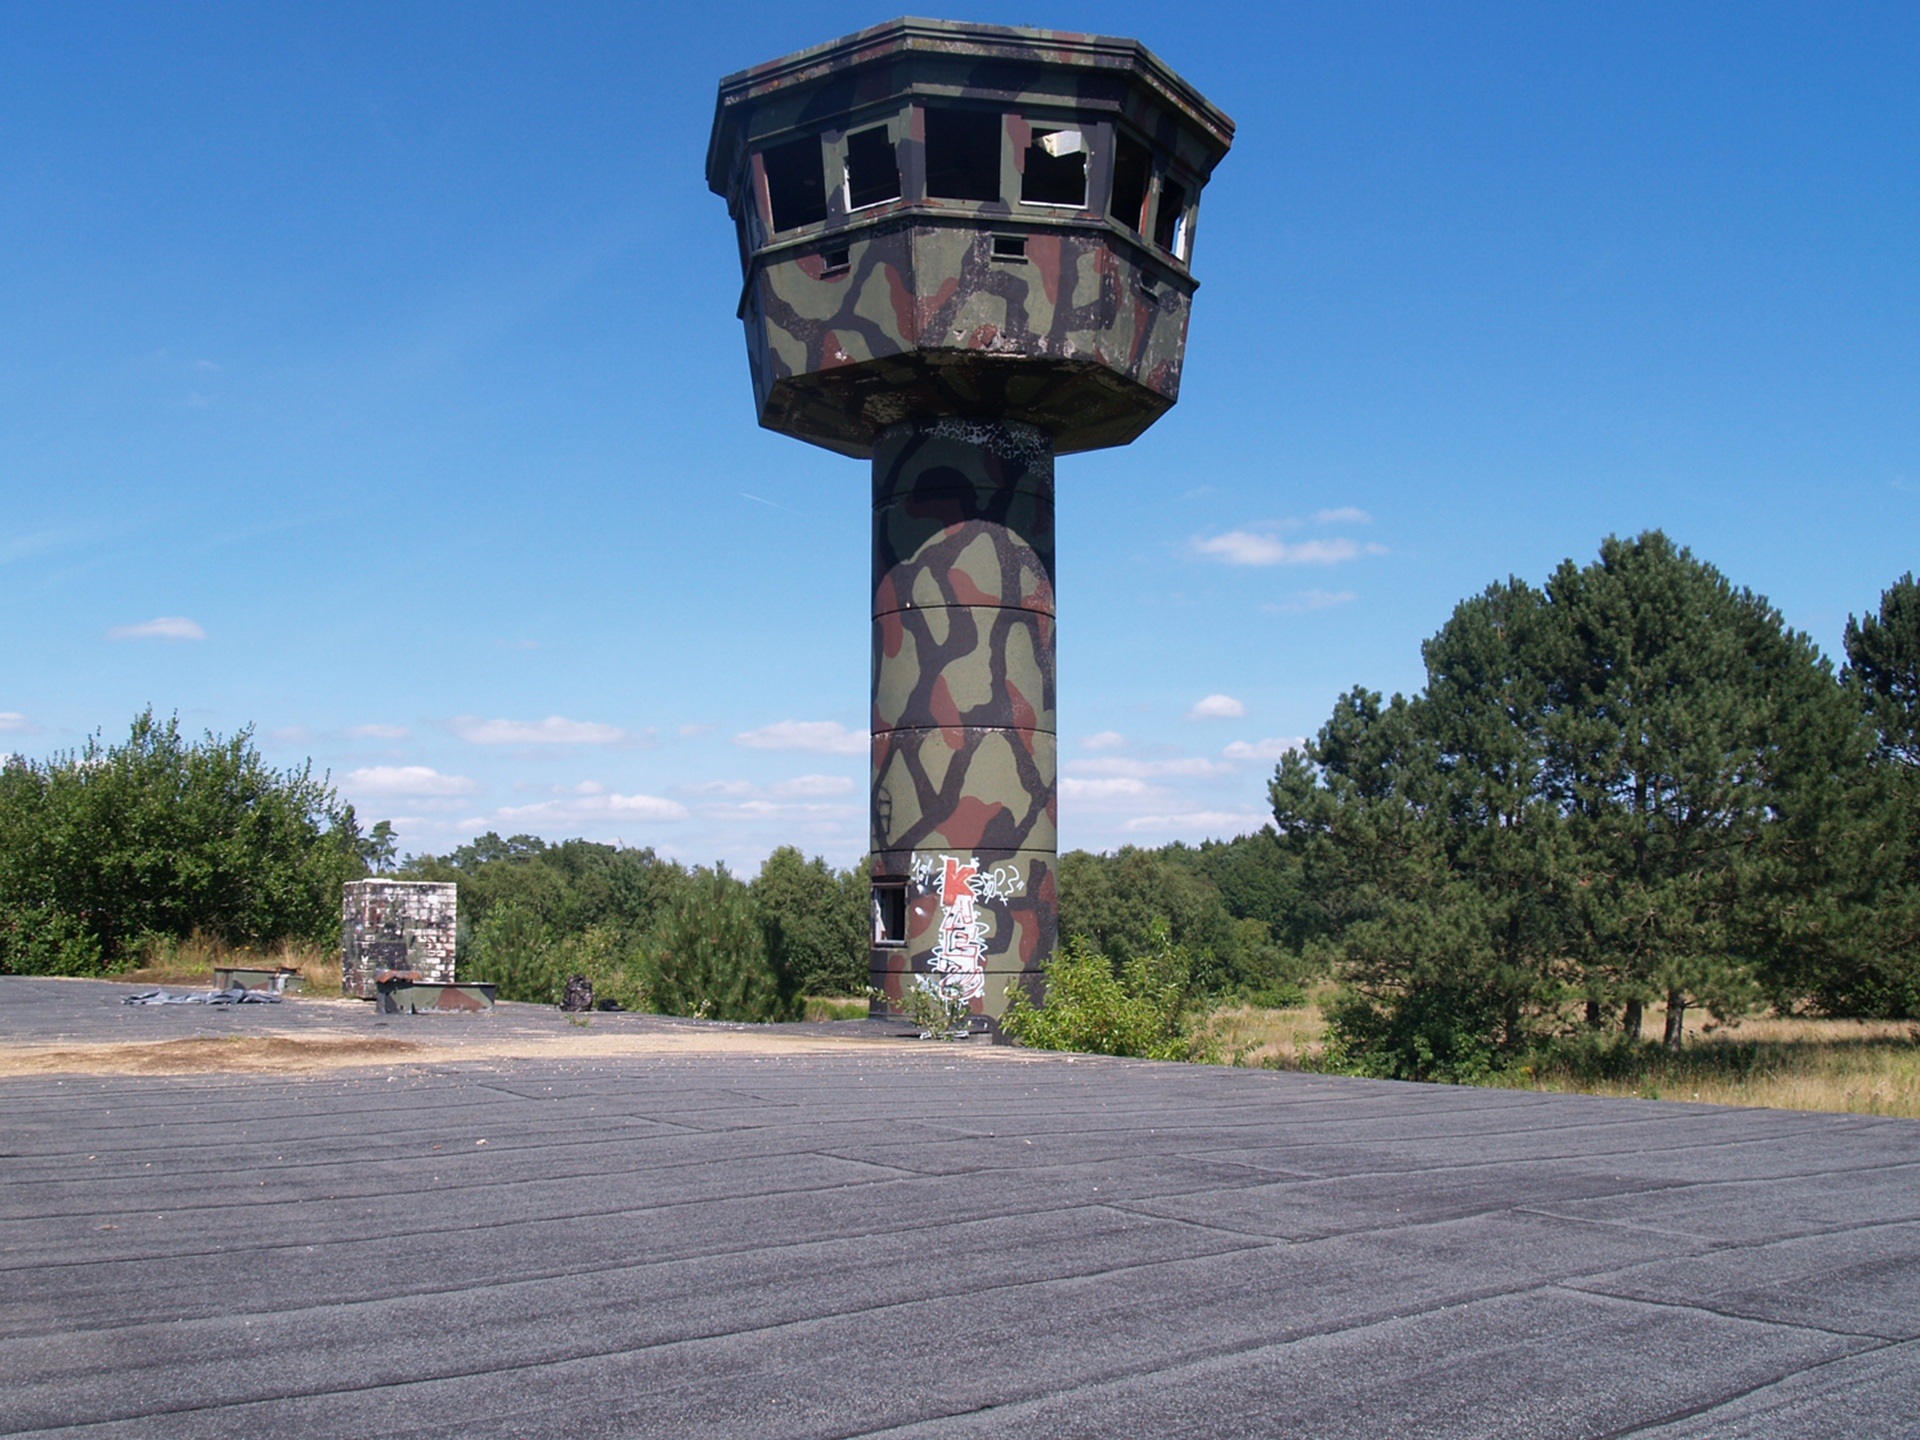
old, walkway, military, army, tower, lighting, water tower, camouflage, war, defense, lost places, bundeswehr